Stuart Welcome Arch

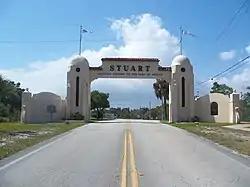
Stuart Welcome Arch from the north: 2011

The Stuart Welcome Arch (also known as the 1926 Welcome Arch or Rio-Jensen Beach Arch) is an historic arch-shaped gateway that straddles County Road 707 between 2369 and 2390 Northeast Dixie Highway in Jensen Beach, Florida. It was built in 1926 to mark what were then the town lines of incorporated Jensen and Stuart and to herald Stuart as a "Gateway to the Gulf of Mexico."